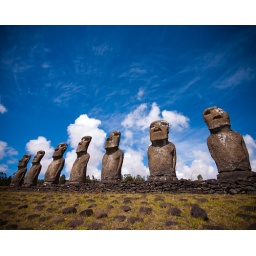
Ahu Akivi stands out against the blue Easter Island sky